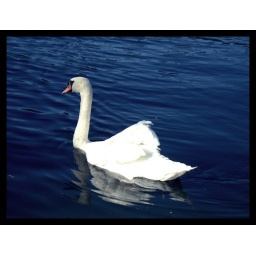
And it was just her and her reflection in the water blue ...